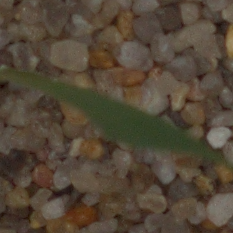
Label: common_wheat